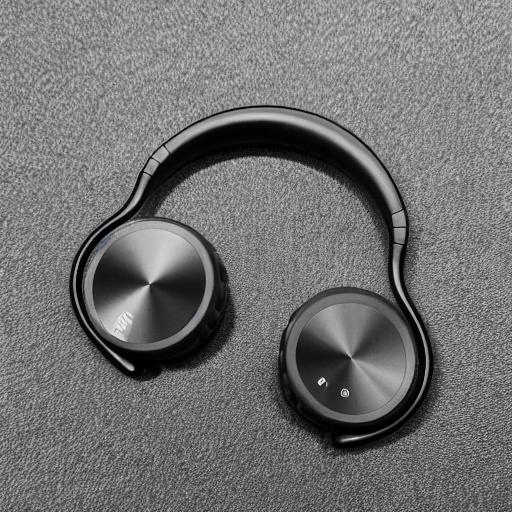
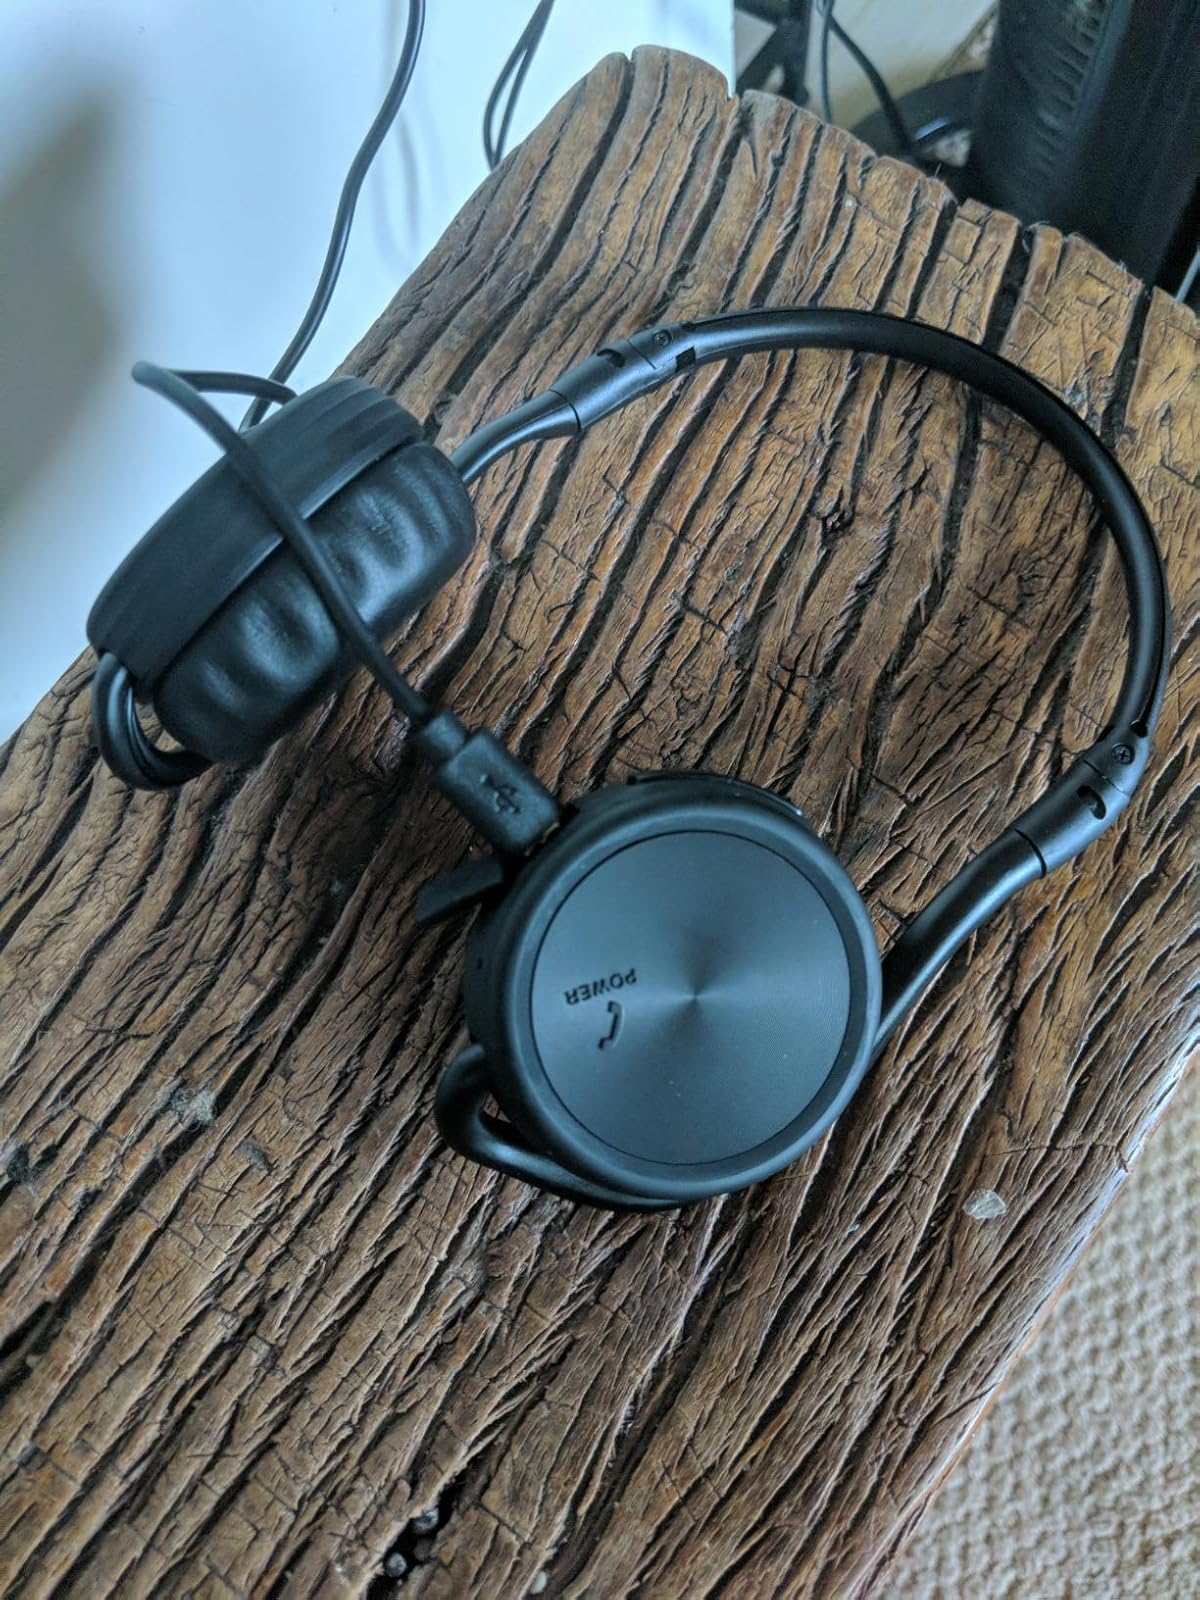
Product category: headphones
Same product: no